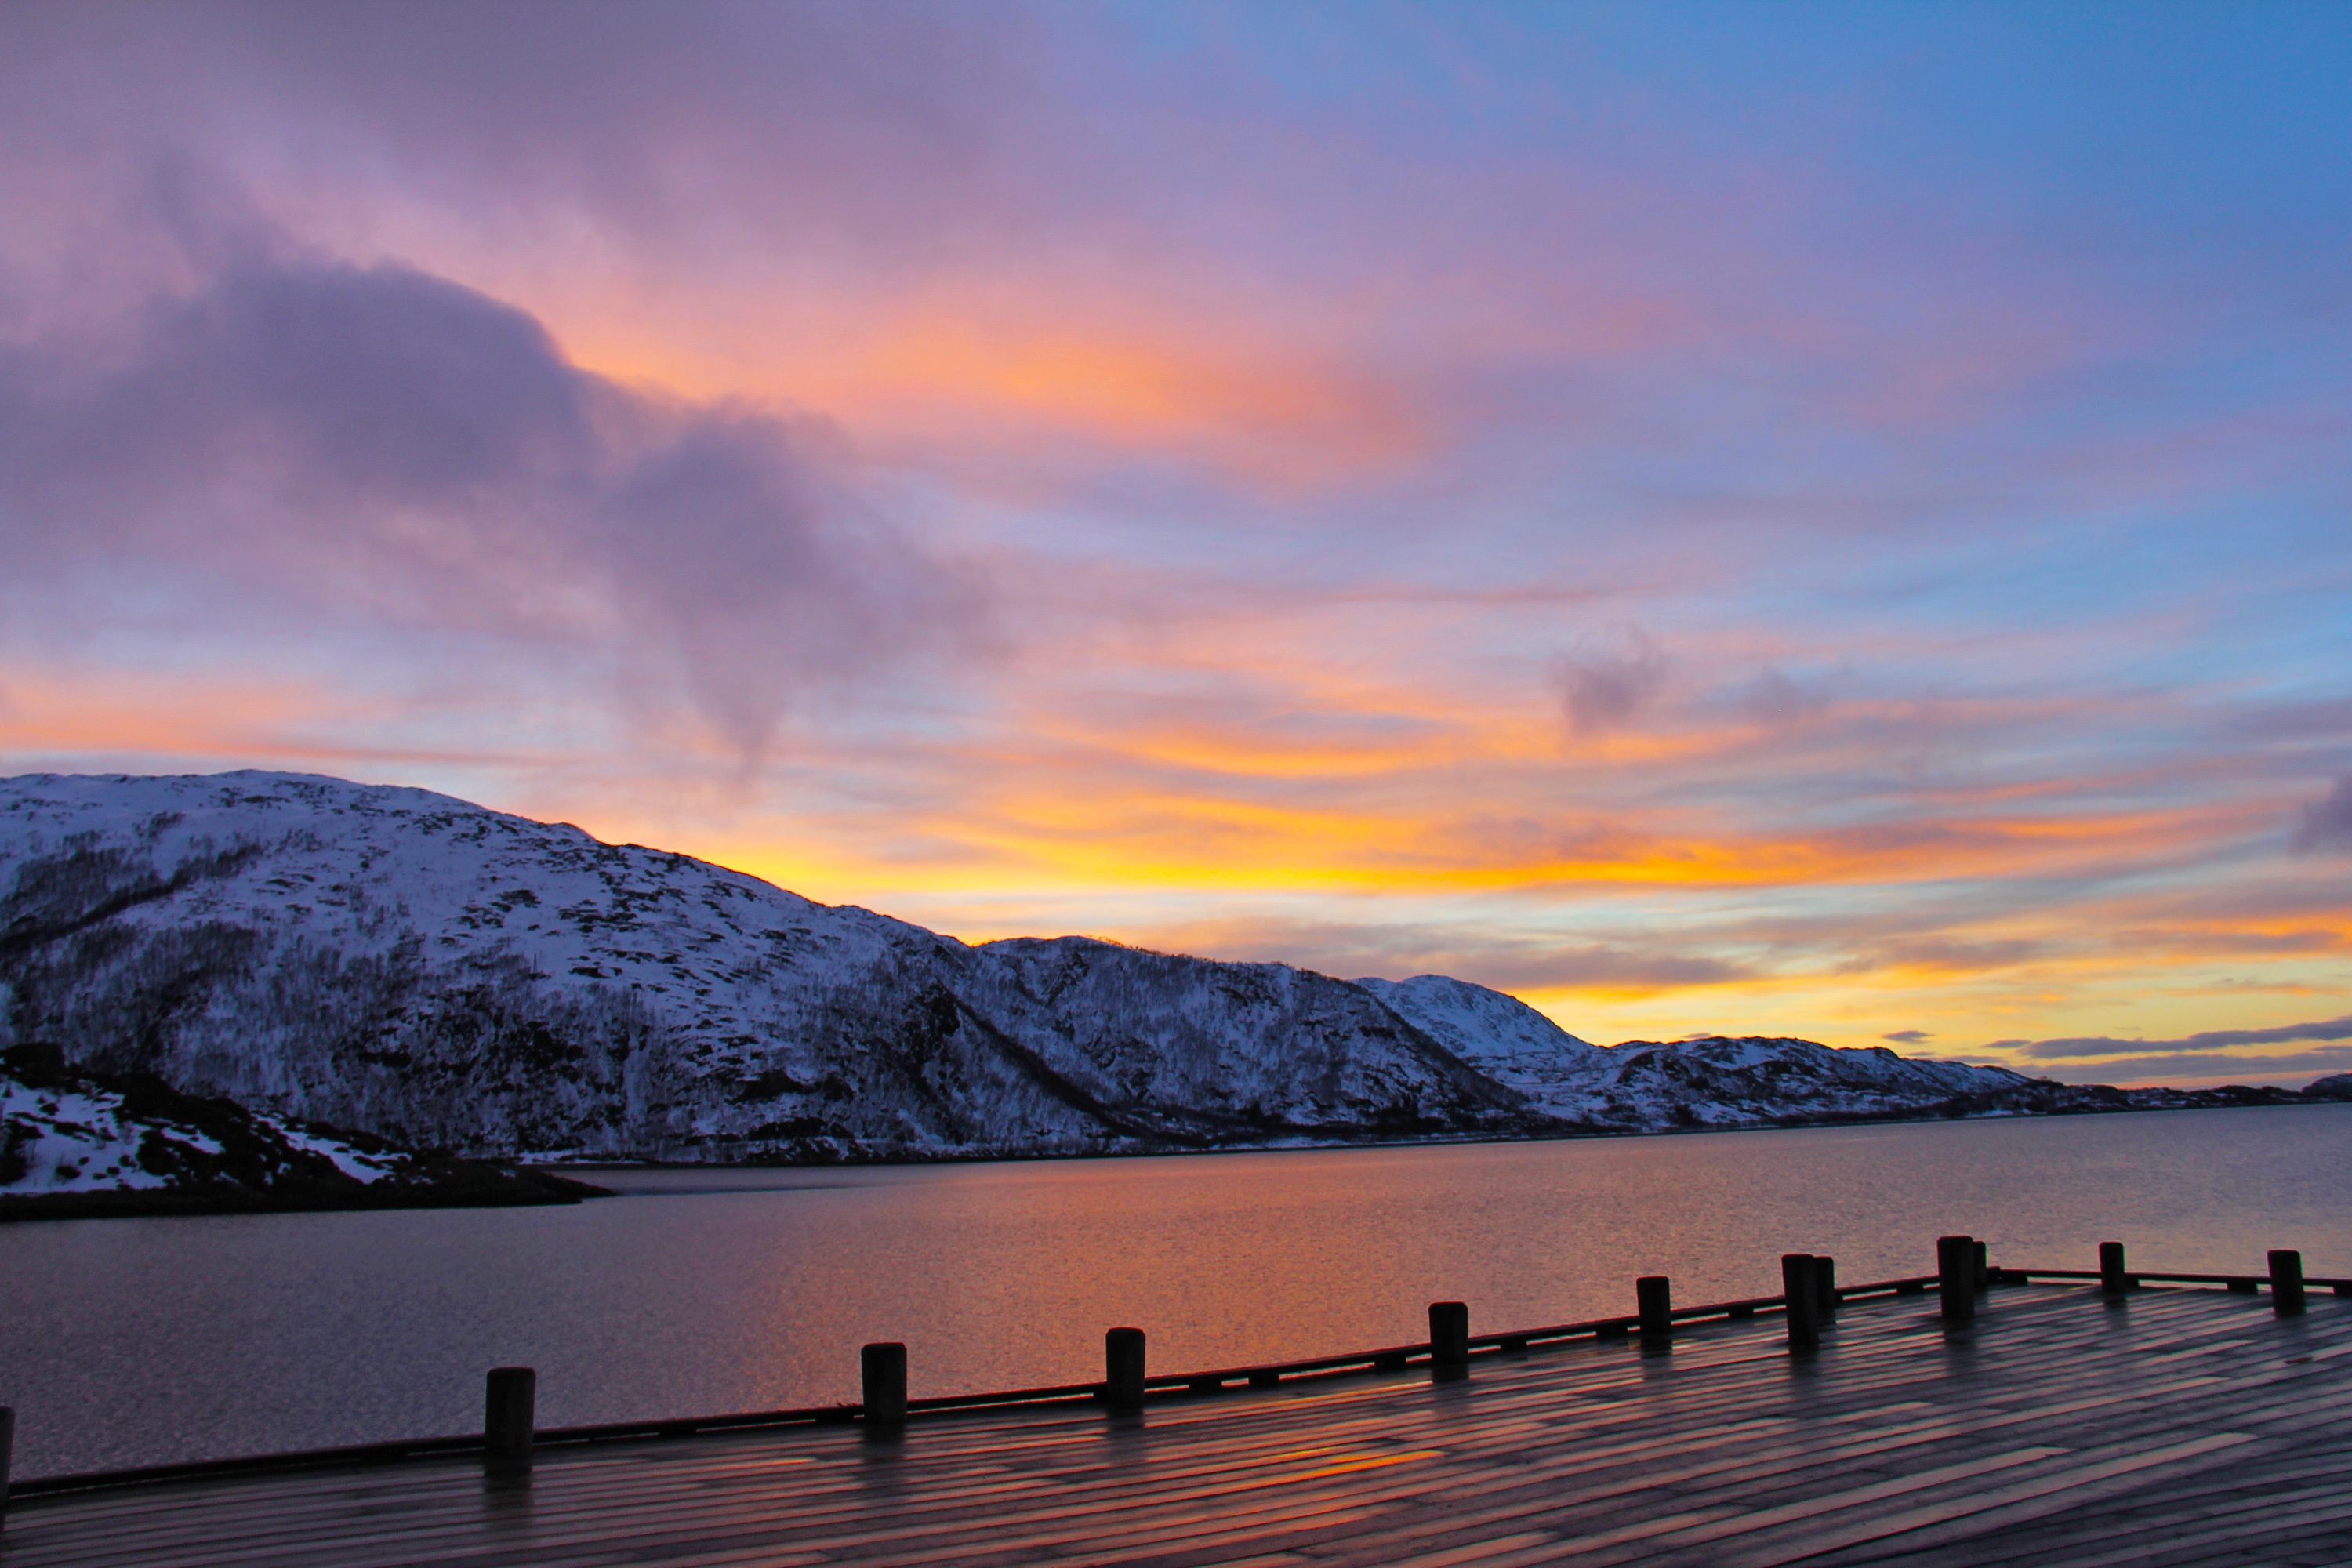
beach, sea, coast, ocean, horizon, mountain, snow, winter, cloud, sky, sunrise, sunset, sunlight, morning, shore, wave, lake, dawn, travel, dusk, europe, evening, orange, reflection, red, bay, blue, fjord, amazing, beautiful, loch, norway, scandinavia, afterglow, tromso, meteorological phenomenon, lauklines kystferie, kvaloya, kval ysletta, ever changing